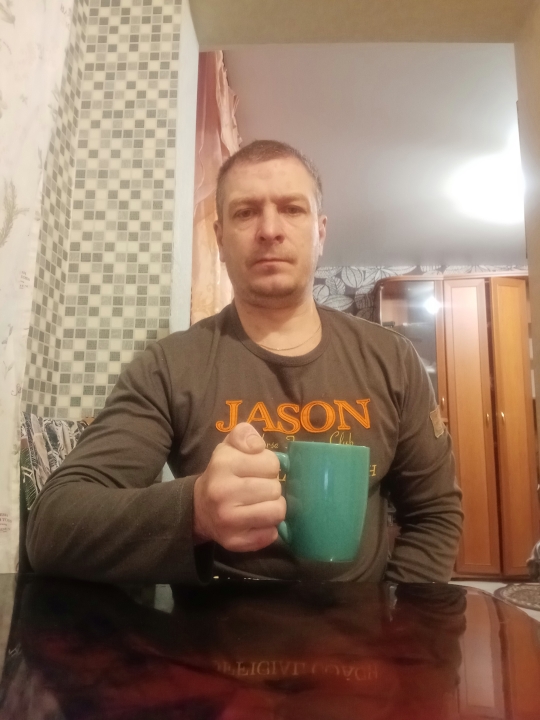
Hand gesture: no_gesture